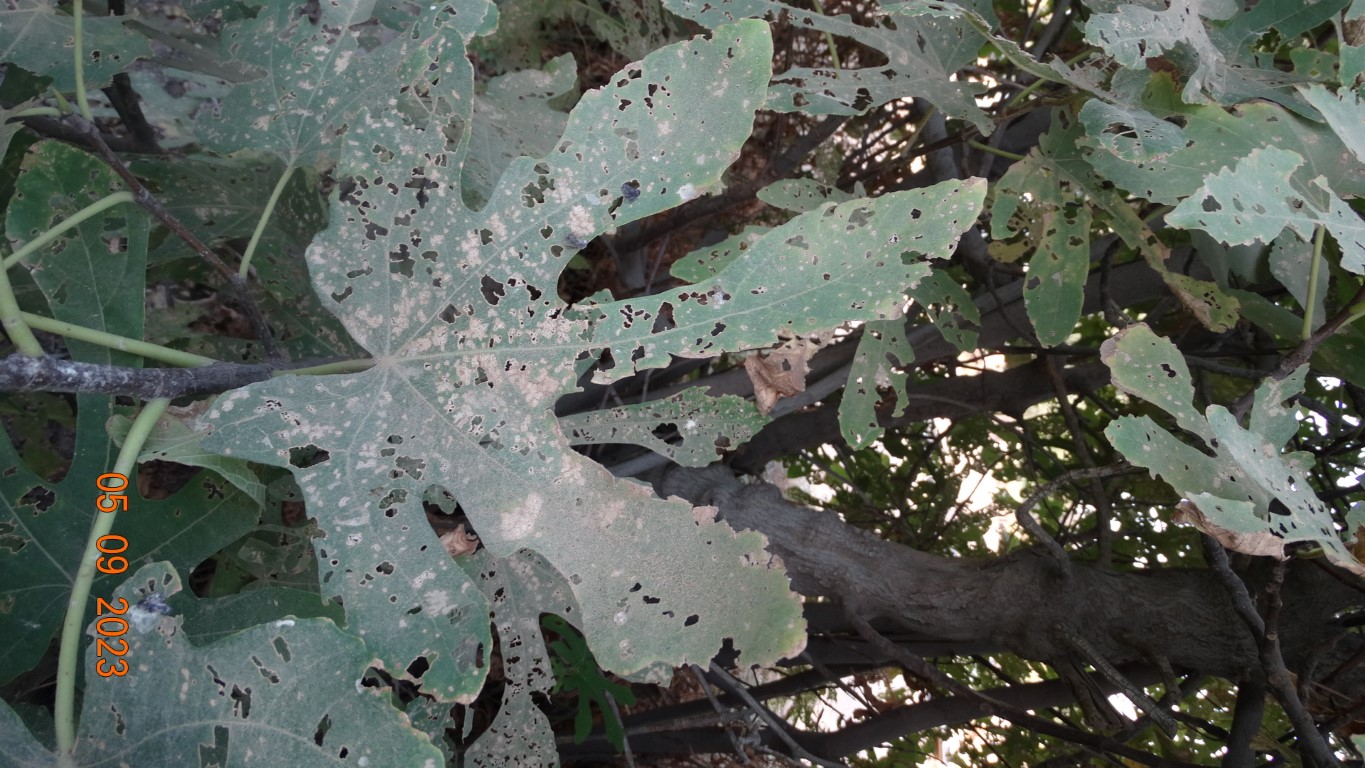
Label: infected